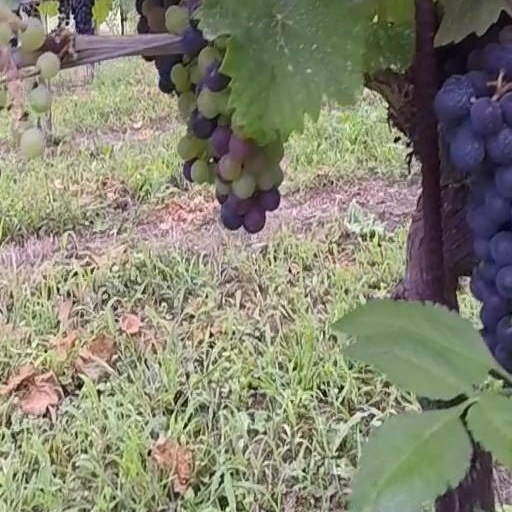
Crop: grape